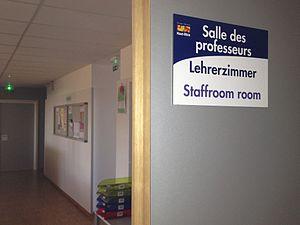
signaletique multilingue dans un collège d'Alsace (France)
Burnhaupt-le-Haut est une commune de la couronne périurbaine de Mulhouse située dans le département du Haut-Rhin, en région Grand Est.